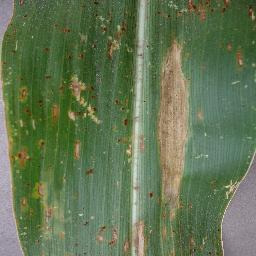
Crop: corn
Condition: (maize)_northern_blight